Prostanthera baxteri

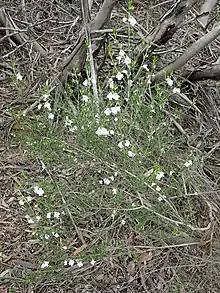
Habit near Hopetoun

Prostanthera baxteri is a species of flowering plant in the family Lamiaceae and is endemic to the south-east of Western Australia. It is an erect shrub with narrow egg-shaped to linear leaves and white flowers with a tinge of blue to pale mauve.